Political philosophy

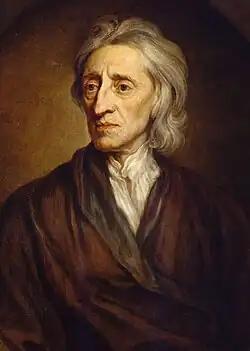
As a founder of liberalism, John Locke prioritized individual freedom over state power.

Conservatism is a school of political thought that seeks to preserve and promote traditional institutions and practices. It is typically driven by skepticism about the human ability to radically reconceive and reform society, arguing that such attempts, guided by a limited understanding of the consequences, often result in more harm than good. Conservatives give more weight to the wisdom of historical experience than the abstract ideals of reason. They assert that since established institutions and practices have passed the test of time, they serve as foundations of stability and continuity. Despite its preference for the status quo, conservatism is not opposed to political and social change in general but advocates for a cautious approach. It maintains that change should happen as a gradual and natural evolution rather than through radical reform to ensure that political arrangements deemed valuable are preserved.